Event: Nepal Earthquake
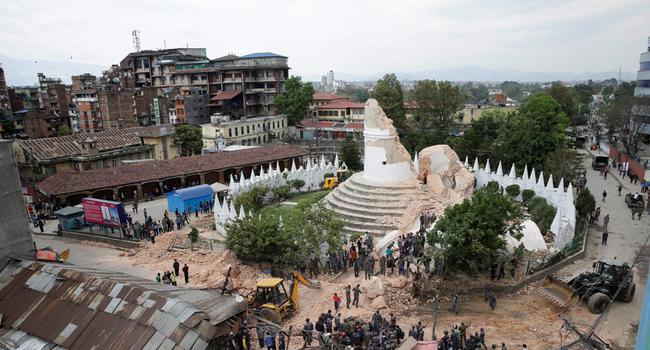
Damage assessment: damage